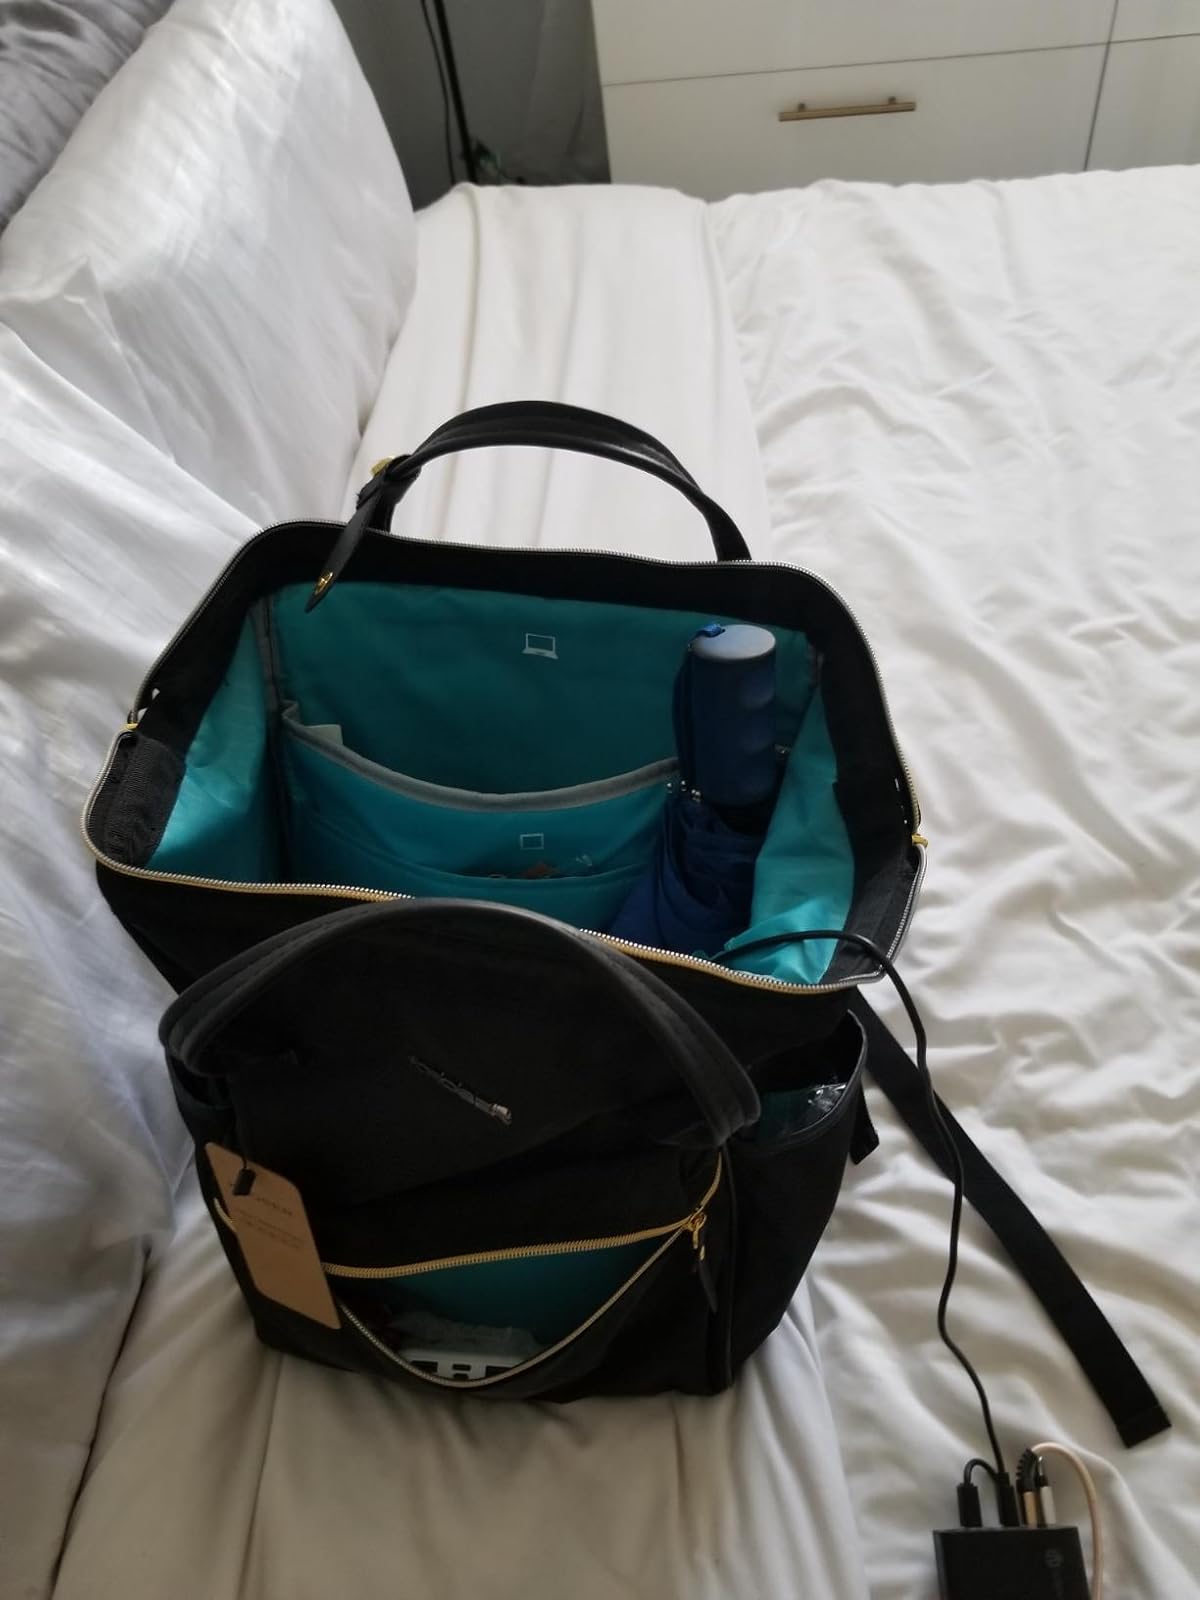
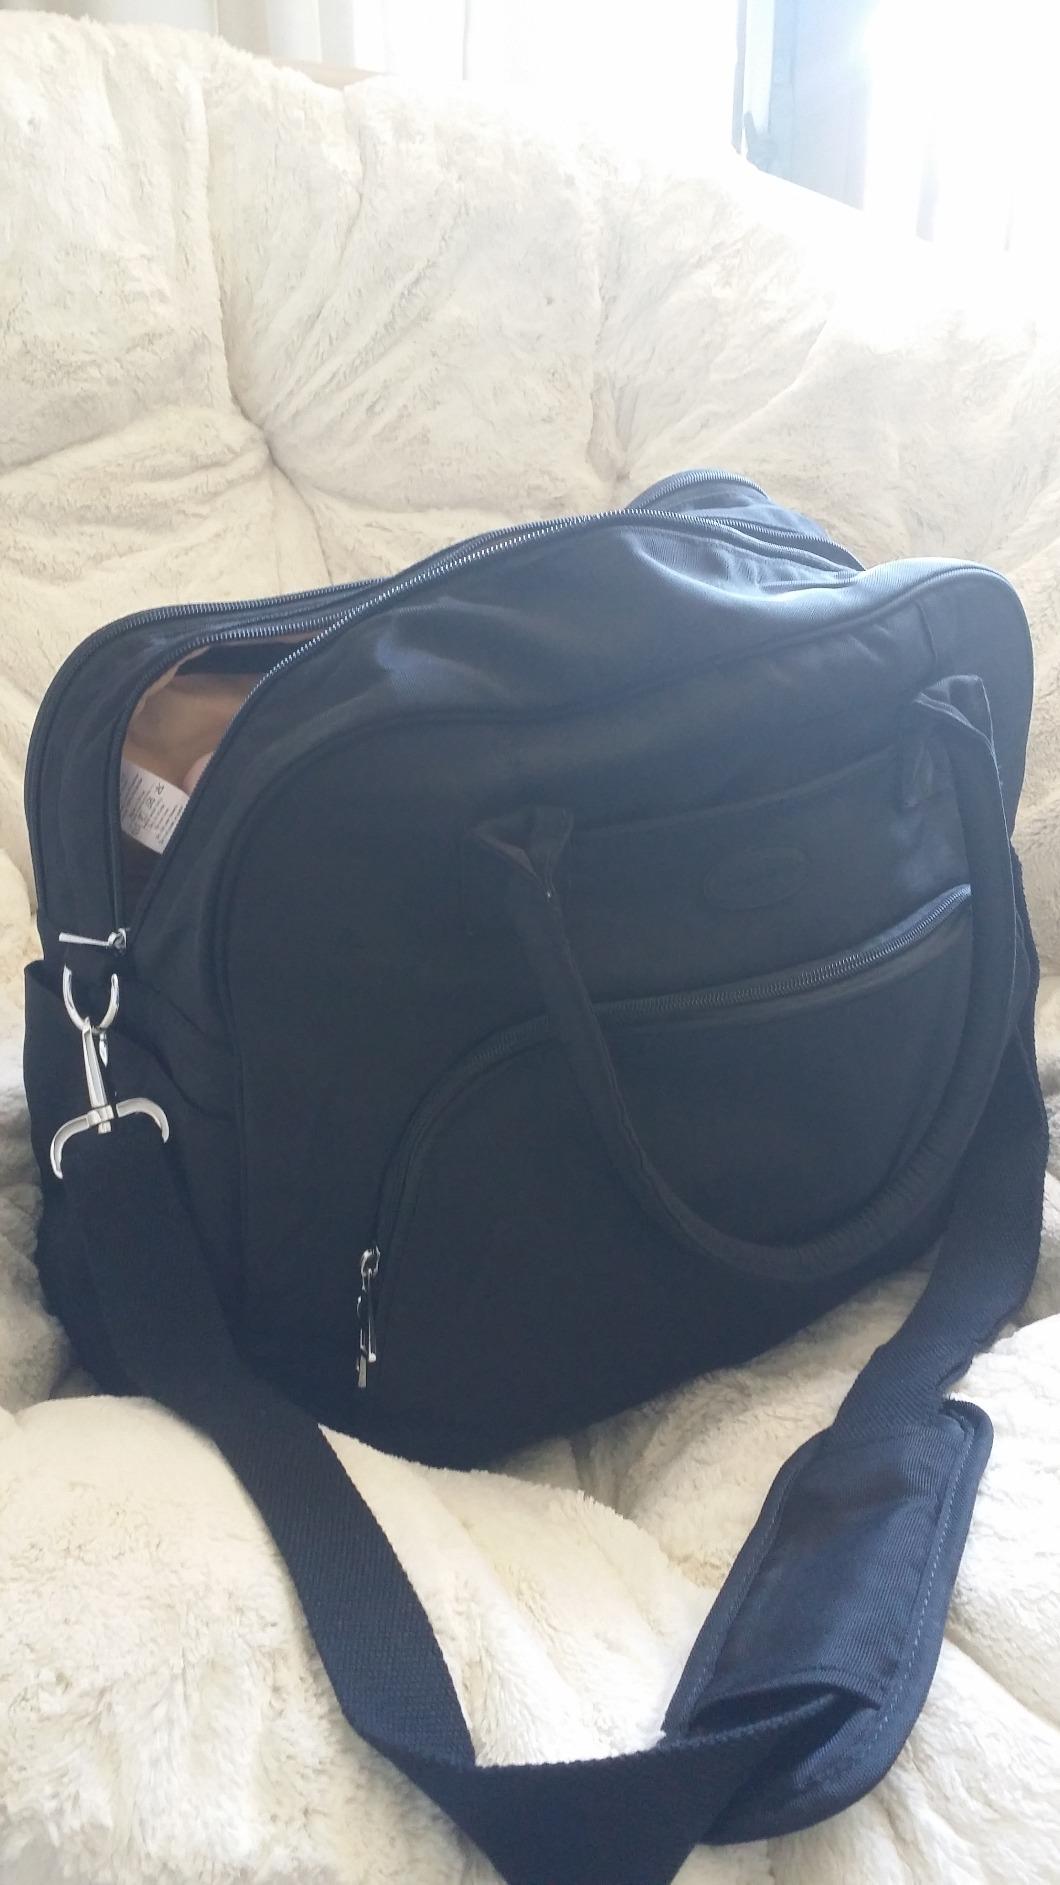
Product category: bag
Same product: no